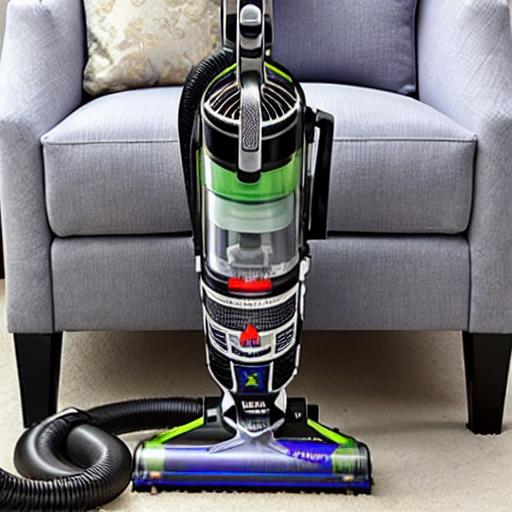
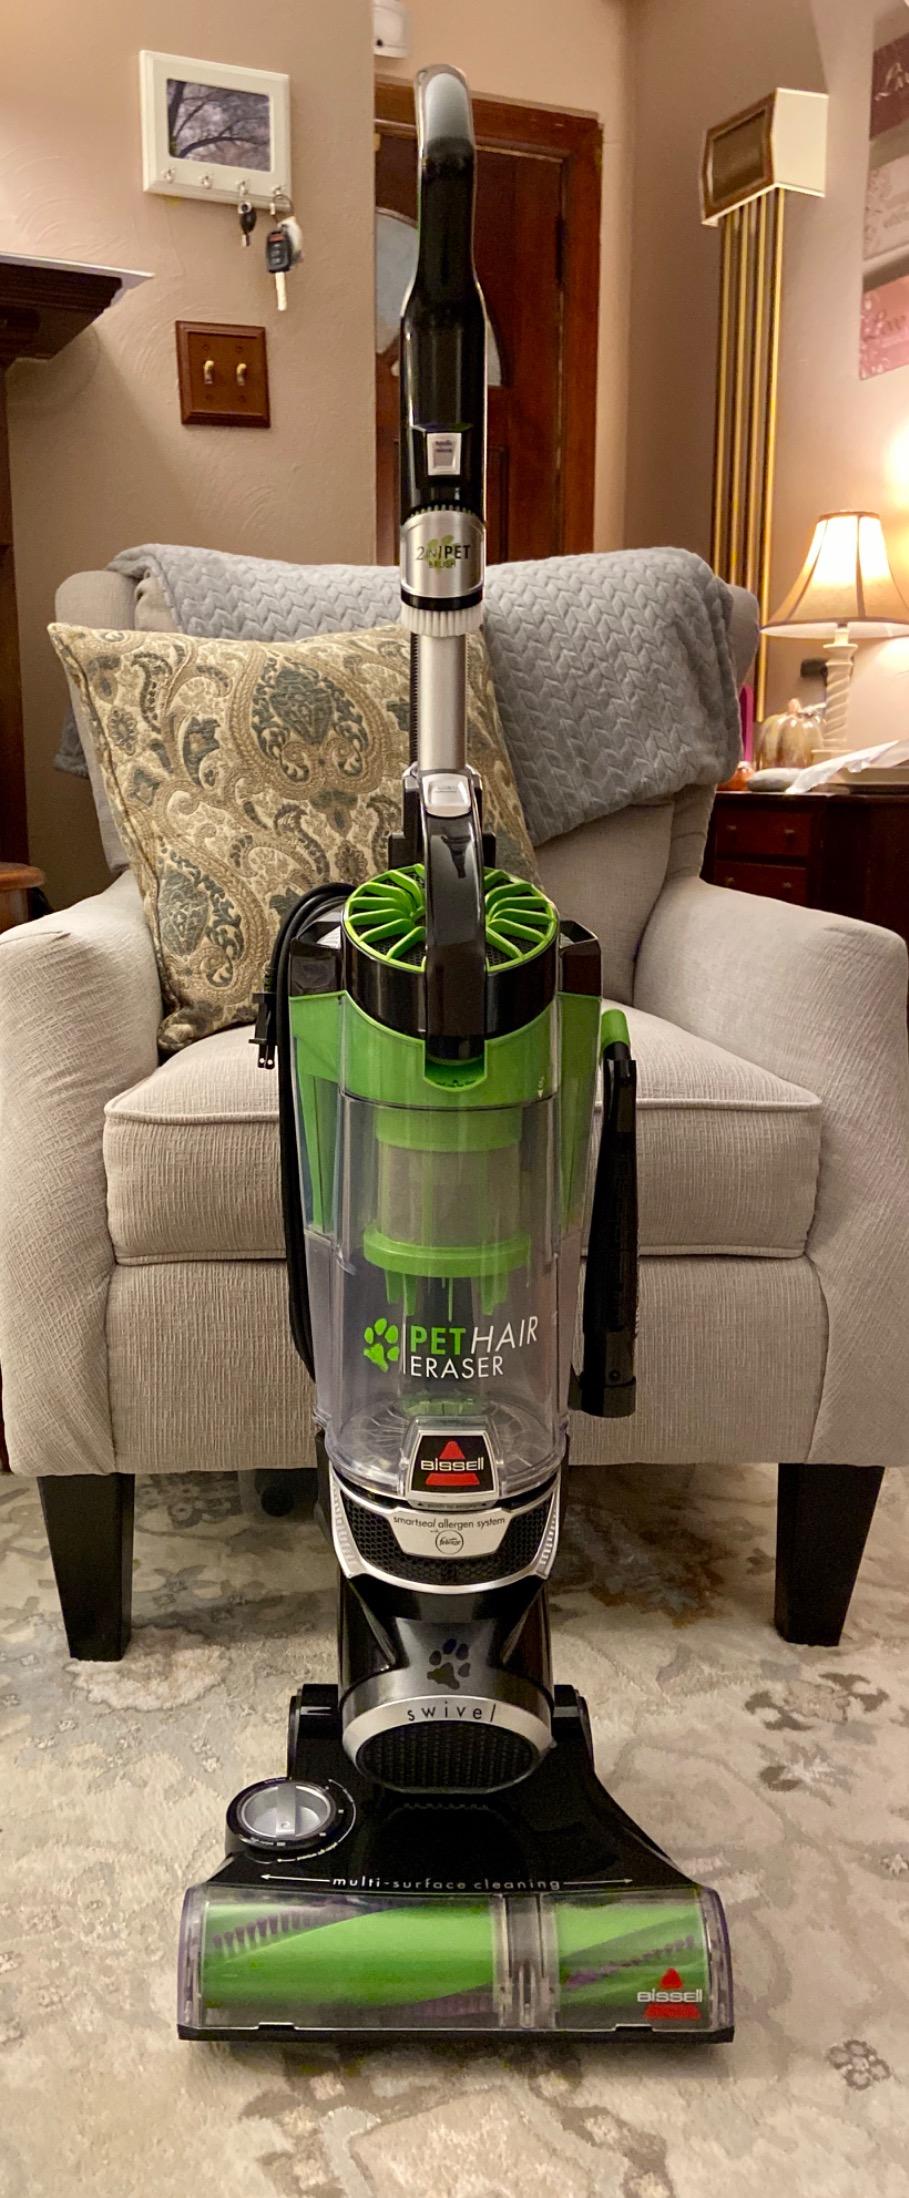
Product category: items_vacuum
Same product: no